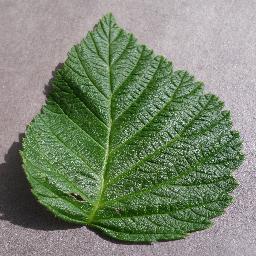
Label: Raspberry___healthy